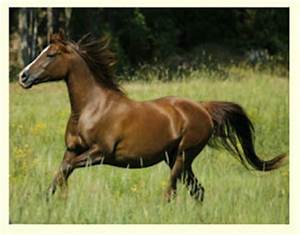
Label: horse